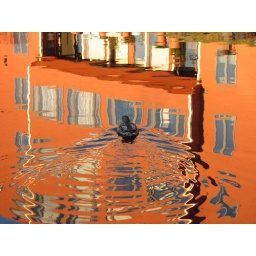
mallard hen appears to be window shopping in these reflections!